Brich dem Hungrigen dein Brot, BWV 39

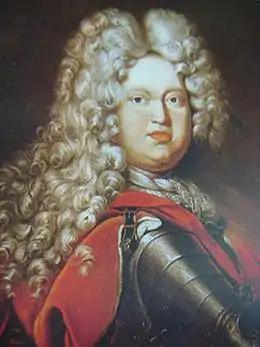
Ernst Ludwig I, Duke of Saxe-Meiningen, probably the librettist for BWV 39

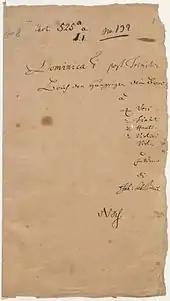
Original 1726 cover for vocal and orchestral parts of BWV 39 in Bach's handwriting

The libretto used by Bach for BWV 39 comes from the 1704 collection for Meiningen, entitled ; these religious texts have been attributed to Ernst Ludwig I, Duke of Saxe-Meiningen, Johann Ludwig Bach's employer. All the Meiningen cantatas of Johann Ludwig Bach, performed in Leipzig between February and September 1726, had librettos from this collection. They all have a uniform structure in seven verse sections: each cantata starts with a passage from the Old Testament; followed by a recitative on a long verse text; an aria; a central passage from the New Testament; a second aria; a second recitative, often with more than two sentences so that it can end with a chorus; and a final chorale, sometimes with two stanzas. The Old Testament and New Testament passages usually have a common theme, with the former often prefiguring the coming of Christ. Bach departed from his cousin's model in two ways. Firstly he divided the libretto into two parts that framed the church sermon: Bach usually started Part II with the central New Testament passage; only in the case of BWV 102 did he place it at the conclusion of Part I. Secondly Bach took the sixth verse section of each libretto, written in archaic alexandrines, wholly as a recitative leading into the final chorale.